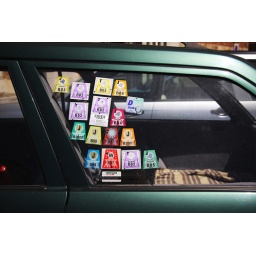
Motorway stickers spotted on a car window in Italy. Liked the haphazard arrangment and colours.